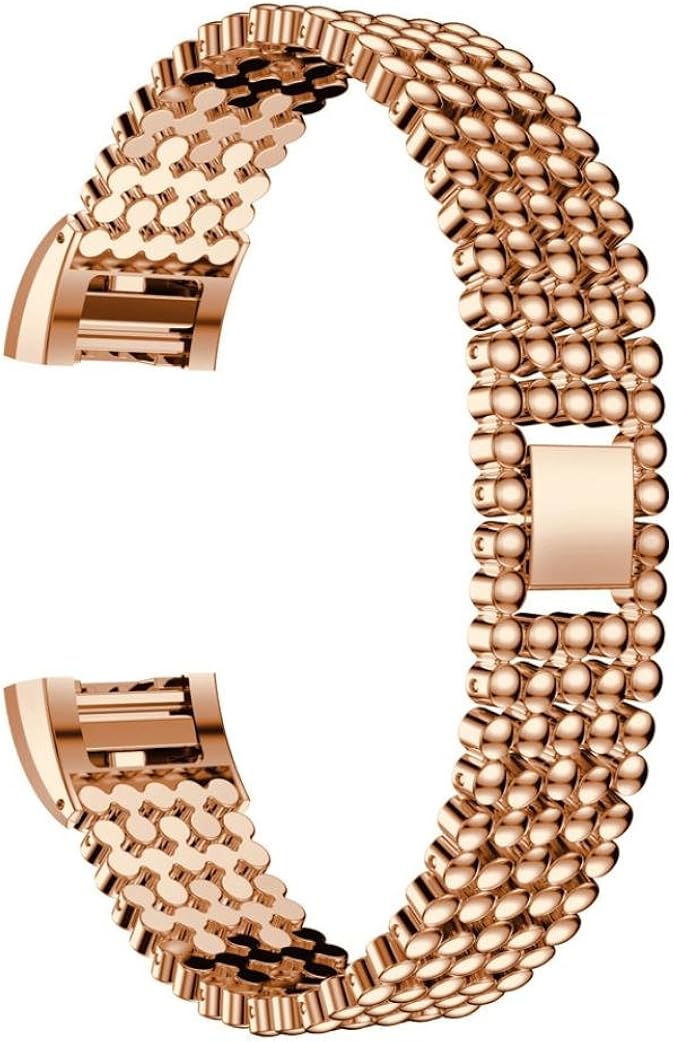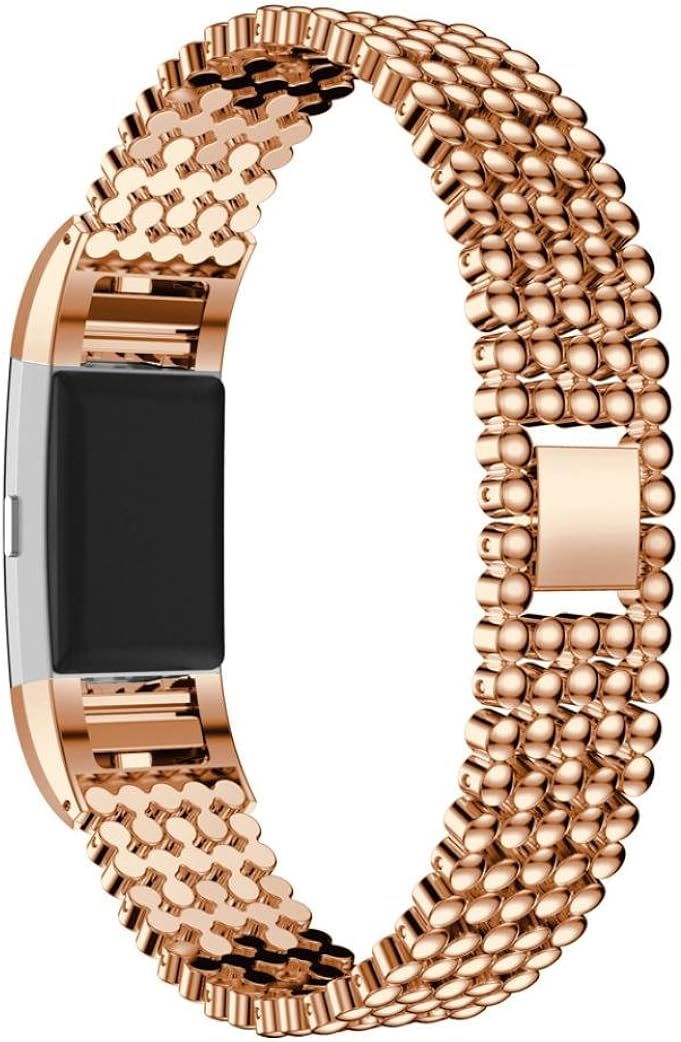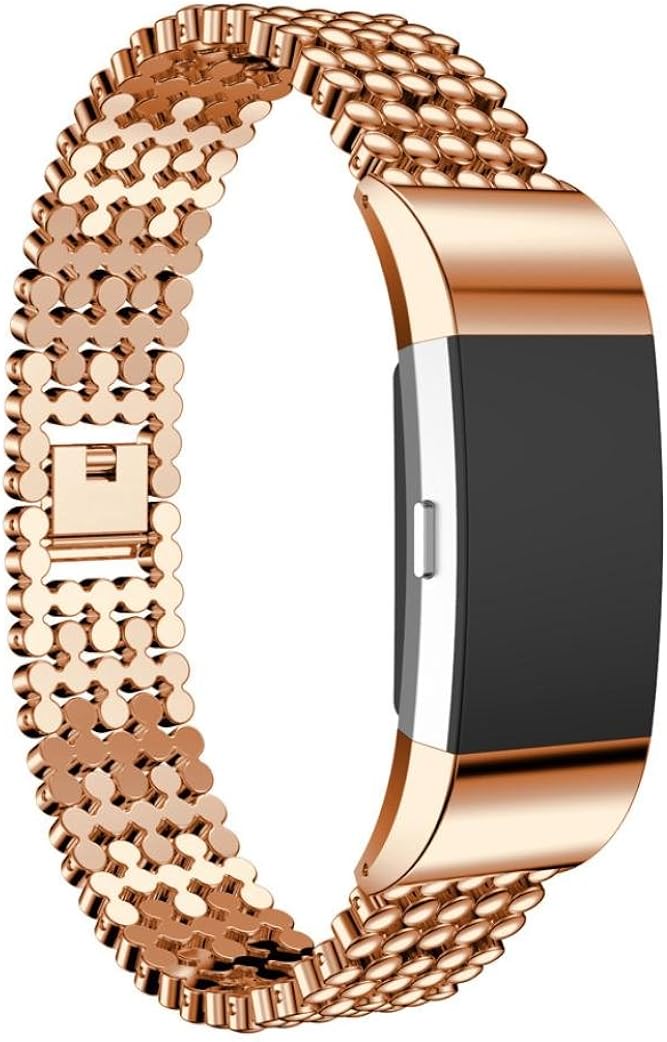
abcsell Stainless Steel Strap, Stainless Steel Smart Watch Band For Fitbit Charge 2 (2017)
Category: AMAZON FASHION
Package Included: 1pc Bracelet Smart Watch Band Strap For Fitbit Charge 2 (without retail package)
Features: Stainless Steel | Imported | Only fits for Fitbit Charge 2 (2016)- Specially designed to fit the fitbit charge 2 | Band Length:140mm | Compared with plastic watchband，Easy cleaning and Not easy to absorb sweat | This band is the perfect complement to your work wardrobe! It's elegant and comfortable. It goes with everything you wear and looks like a very nice watch | This band made of High-quality Stainless steel Material,withstand wear and tear,and the Steel balls style designed can match a wide variety of dress style, it is the perfect platform for expressing your style